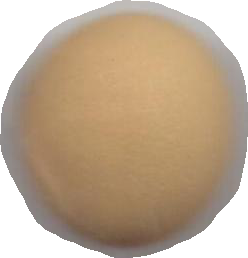
Variety: Grobogan